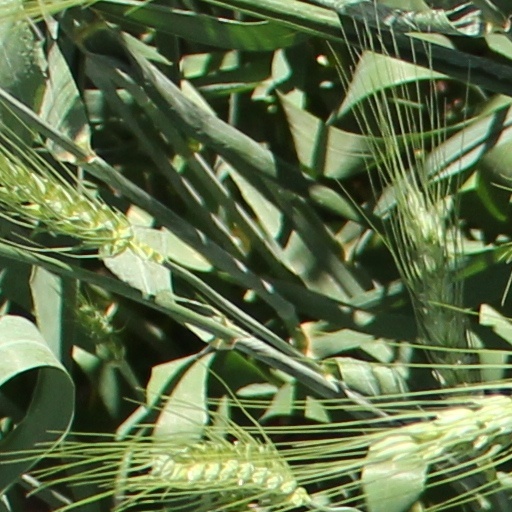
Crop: wheat